Culture of England

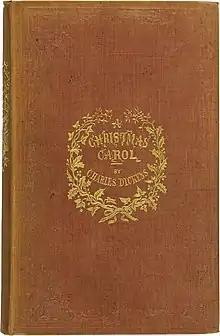
Charles Dickens' 1843 novella "A Christmas Carol" played a major role in reviving the "spirit" of Christmas and seasonal goodwill.

The BFI Top 100 British films includes "Monty Python's Life of Brian" (1979), a film regularly voted the funniest of all time by the UK public. English producers are also active in international co-productions and English actors, directors and crew feature regularly in Hollywood films. Ridley Scott was among a group of English filmmakers, including Tony Scott, Alan Parker, Hugh Hudson and Adrian Lyne, who emerged from making 1970s UK television commercials. The UK film council ranked David Yates, Christopher Nolan, Mike Newell, Ridley Scott and Paul Greengrass the five most commercially successful English directors since 2001. Other contemporary directors from England include Sam Mendes, Guy Ritchie and Steve McQueen. Current actors include Tom Hardy, Daniel Craig, Benedict Cumberbatch and Emma Watson. Acclaimed for his motion capture work, Andy Serkis opened The Imaginarium Studios in London in 2011. The visual effects company Framestore in London has produced some of the most critically acclaimed special effects in modern film. Many successful Hollywood films have been based on English people, stories or events. The 'English Cycle' of Disney animated films include "Alice in Wonderland", "The Jungle Book", "Robin Hood" and "Winnie the Pooh".